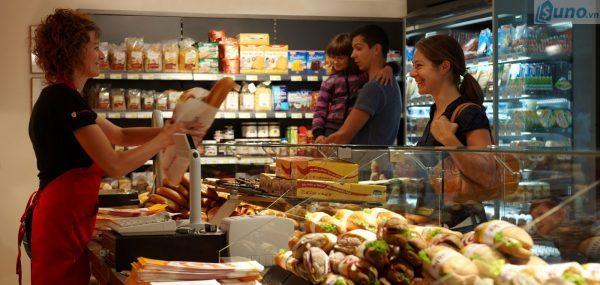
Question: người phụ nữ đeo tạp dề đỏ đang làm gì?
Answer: cô ấy đang trao túi đựng bánh mì cho người phụ nữ đeo túi xách